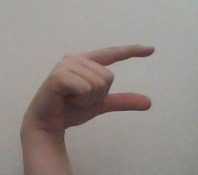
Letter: dal